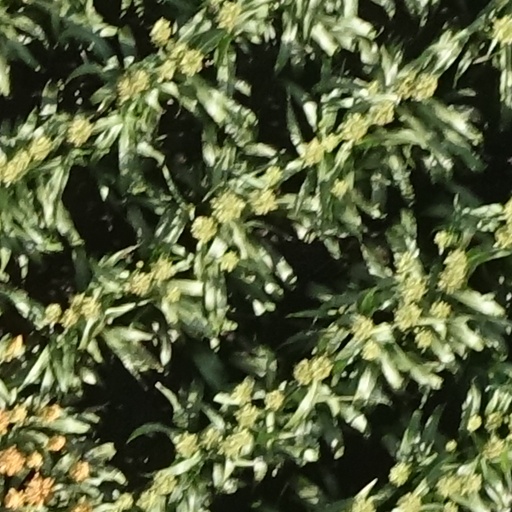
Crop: sorghum